Bourail

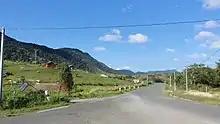
Gouaro district

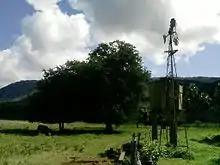
Gabé station

Agriculture has historically been the mainstay of the community. Livestock consists mainly of cattle but also pigs, deer, poultry and beekeeping. Maize and potatoes are the main arable crops, while subsistence farming is also common. The town is often considered the "capital of the Bush" (referring to the rural area of New Caledonia outside of Nouméa and its satellite towns), particularly through the annual Bourail Agricultural Fair.